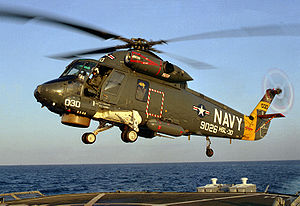
Kaman H-2 Seasprite
En Kaman SH-2F Seasprite i 1983
Kaman H-2 Seasprite er en skibsbaseret helikopter, oprindeligt udviklet i slutningen af 1950'erne af United States Navy som en hurtig alsidig helikopter. I 1970'erne udviklede man en ASW-variant samt udvikling af muligheden for at medbringe sømålsmissiler. Dette betød at de fleste af de forskellige modeller der var udviklet i løbet af det første årti blev konverteret til SH-2 Seasprite-varianten i starten af 1970'erne. Denne helikopter var i stand til at fungere som moderenhedens forlængede arm med hensyn billedeopklaring, sensorer og våbenaflevering imod forskellige typer trusler såsom undervandsbåde og skibe. H-2-varianterne blev benyttet i US Navy fra 1960'erne frem til 2001 hvor den sidste SH-2G Super Seasprite blev udfaset.